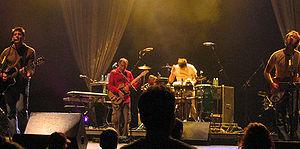
fr:Guster au fr:FleetBoston Pavilion le fr:11 juillet fr:2004.
Guster est un groupe américain de Boston. Il est composé de Ryan Miller, Adam Gardner et Brian Rosenworcel. Joe Pisapia les a rejoint en 2003.